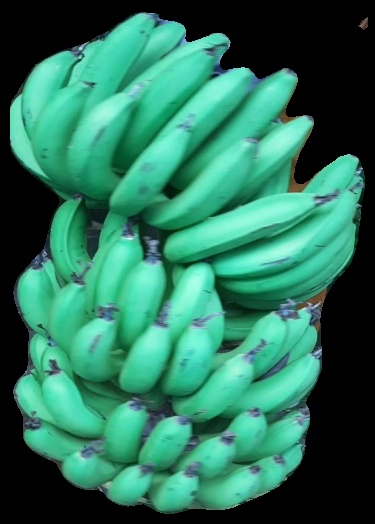
Variety: pachbale
Grade: grade1